The Rescue of Princess Blobette

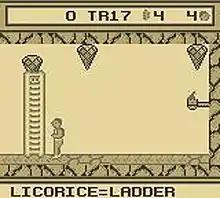
Using the licorice jelly bean transforms the blob into a ladder, allowing the boy to reach treasure.

"The Rescue of Princess Blobette" tells the story of a young, male protagonist and his blob companion as they attempt to rescue the latter's girlfriend, the titular Princess Blobette. The damsel in distress has been imprisoned by the antagonistic Alchemist within the highest tower of the Royal Castle on the planet Blobolonia. Like its predecessor, "", "The Rescue of Princess Blobette" is a puzzle-platformer in which the player directly controls the boy as he is followed around by the blob, who is controlled by the computer AI. The pair must navigate the various passages and floors of the castle to locate and free Blobette. The boy can only run back and forth, cannot jump or swim, and will die if he falls a long distance or comes in contact with dangerous objects such as flamethrowers and sewer serpents. The blob however can be made to turn into useful tools when he is fed jelly beans of various flavors. Each flavor causes a different transformation. For example, feeding the blob a tangerine jelly bean will change him into a trampoline, which the boy can then use to reach high platforms. The player may also locate extra jelly bean sacks and numerous, optional treasures. Finding five peppermints will increase the player's extra lives by one.